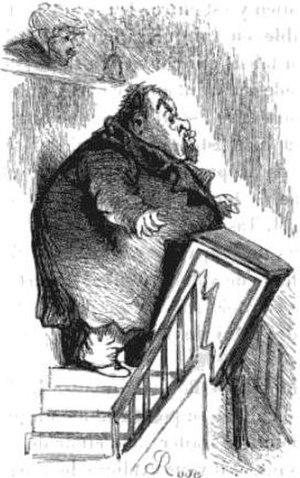
Caricature d'Antony Thouret (1807-1871) par Cham.
Antony Thouret, né le 15 juillet 1807 à Tarragone, mort le 6 octobre 1871 à Bouvignies, est un avocat, écrivain et homme politique français du XIXᵉ siècle.